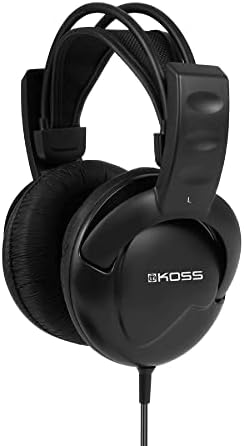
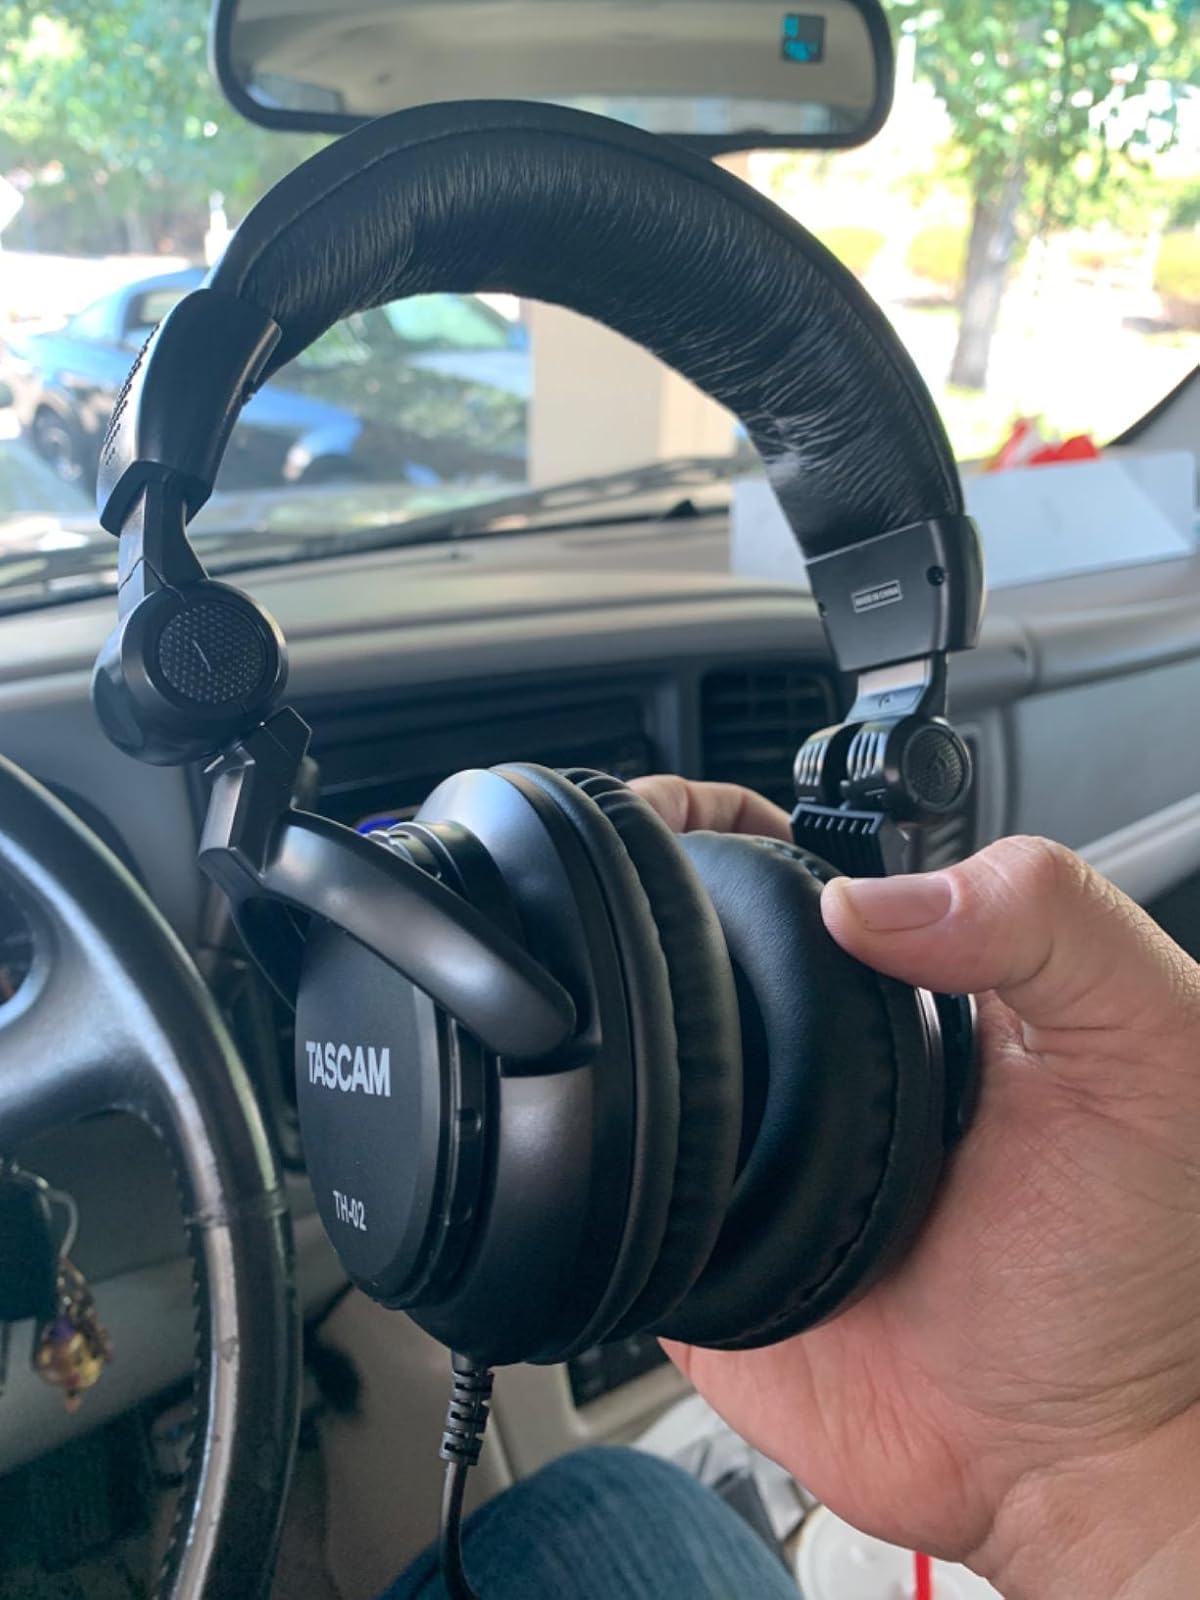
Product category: headphones
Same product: no